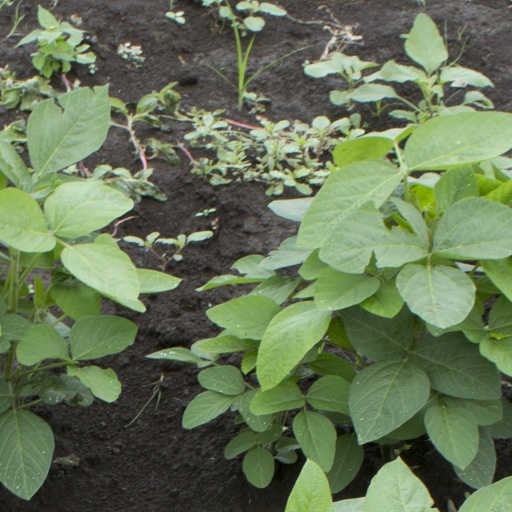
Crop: soybean